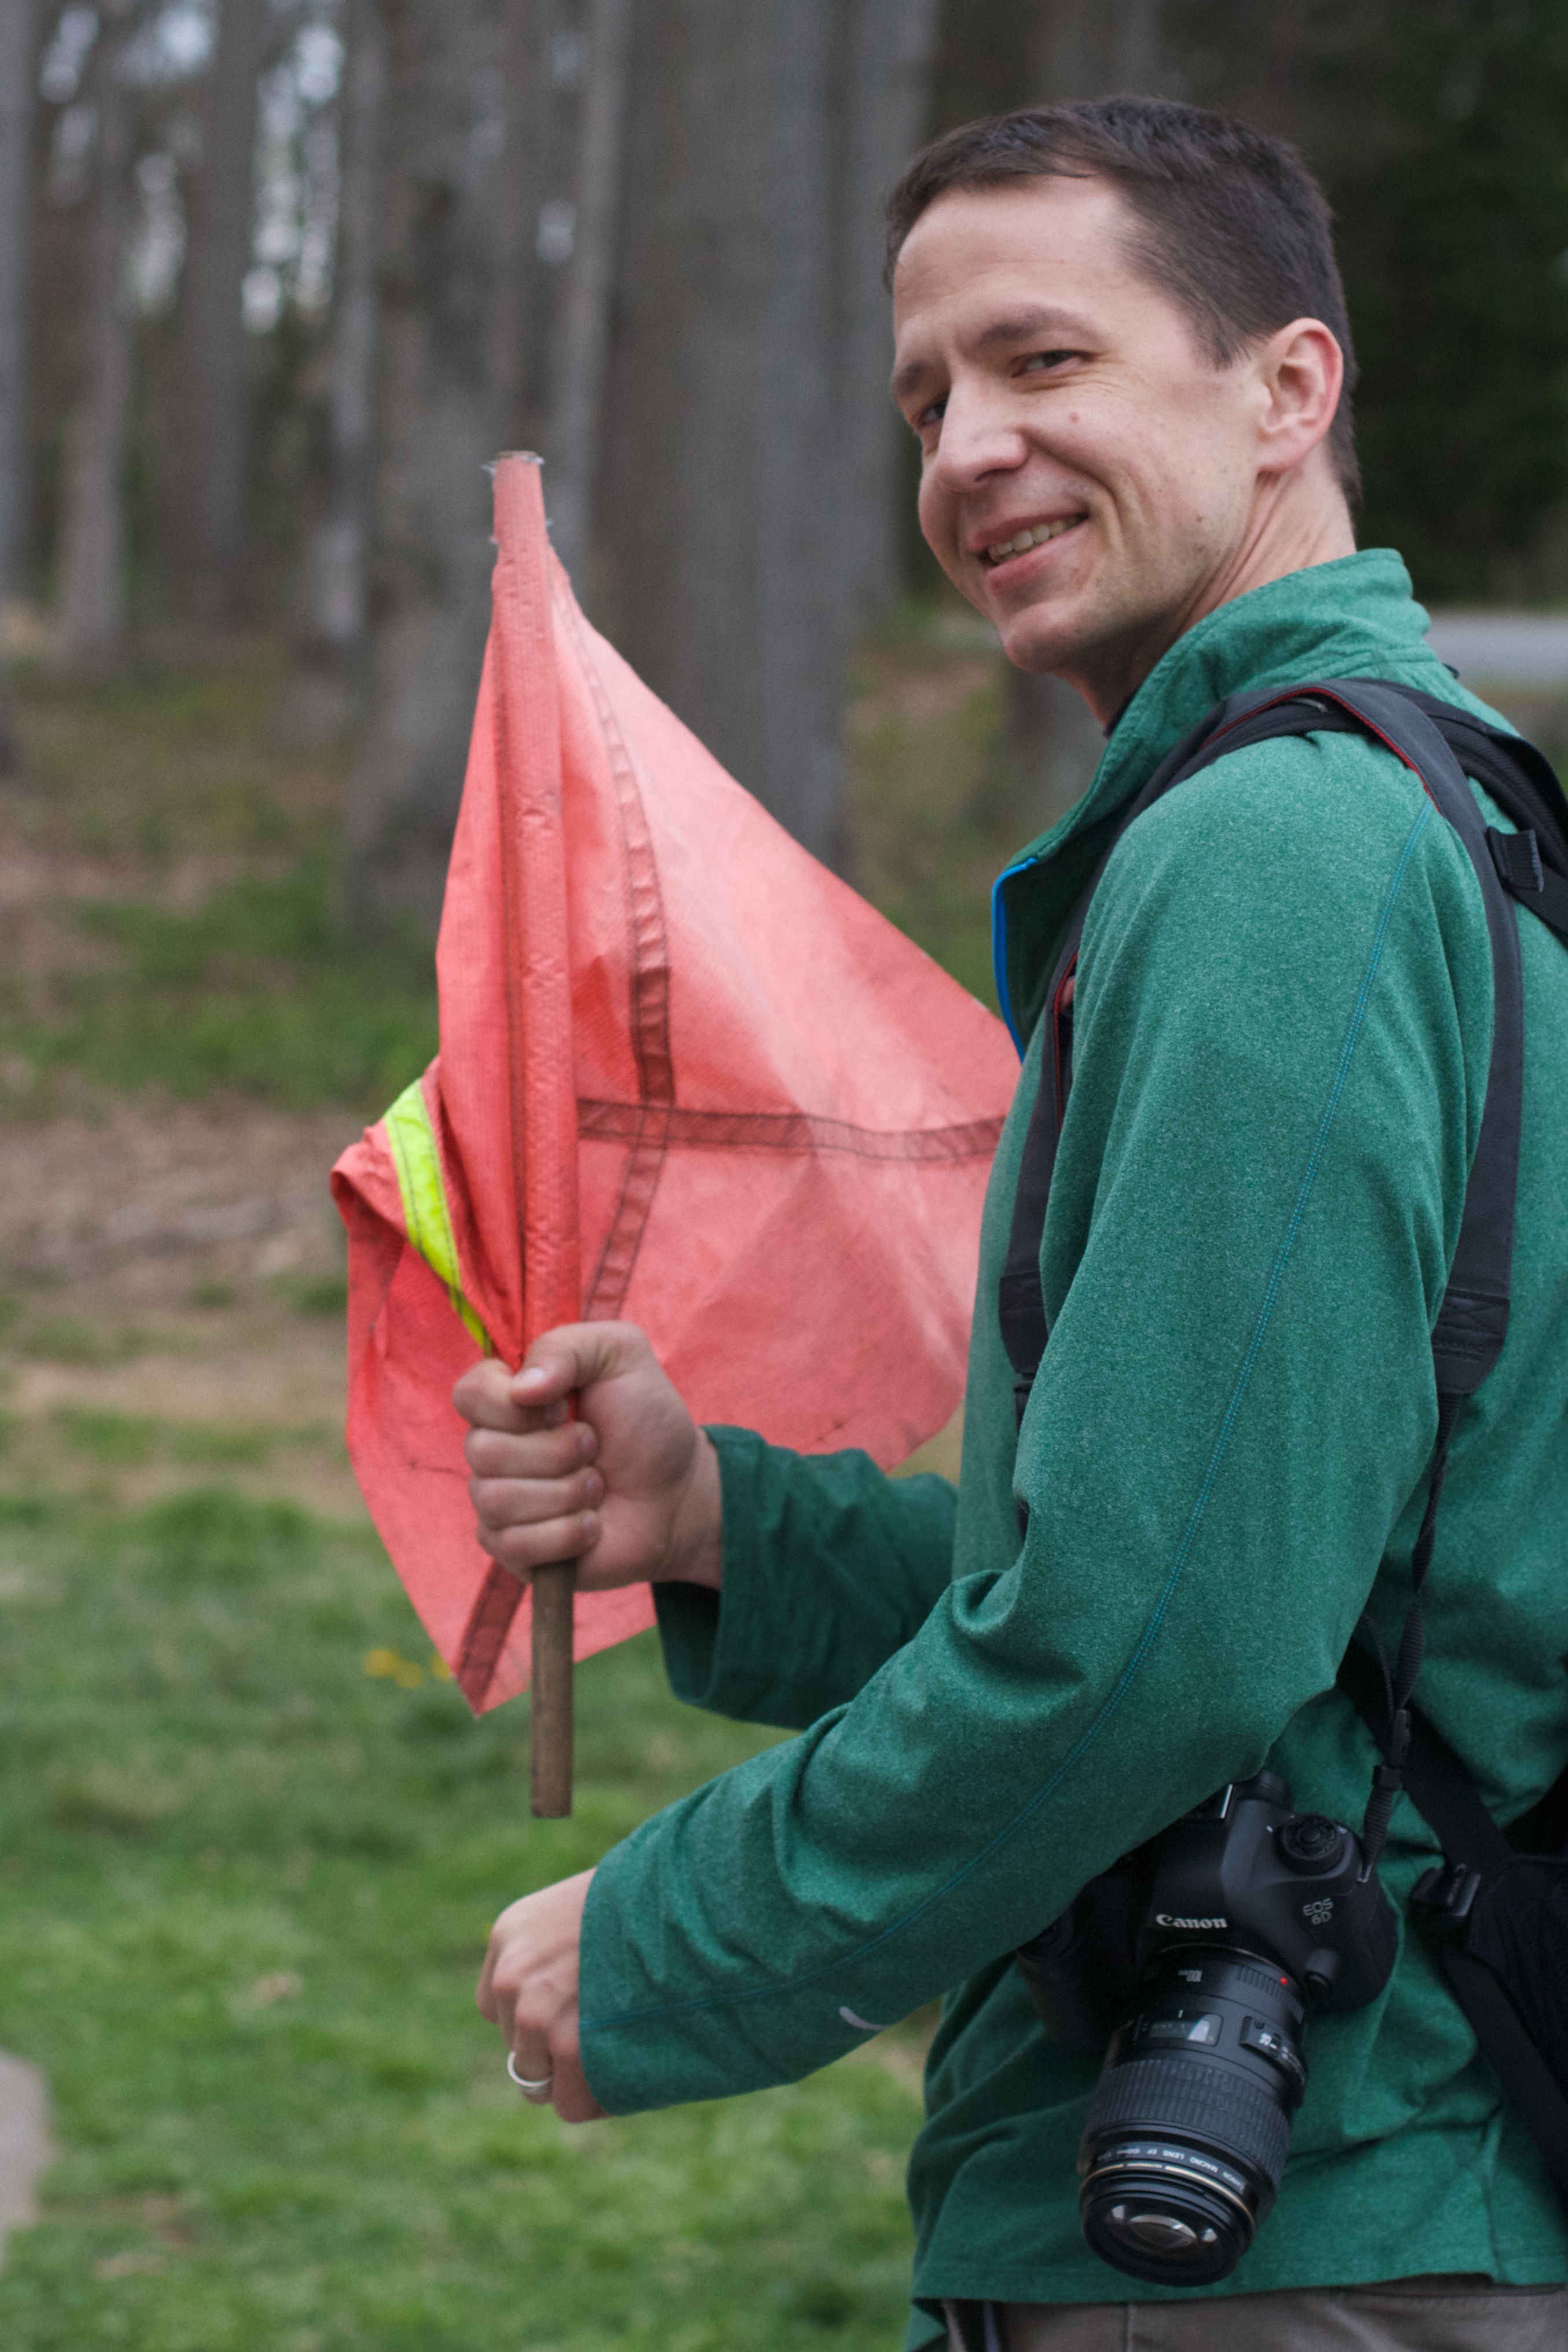
man, person, people, male, spring, green, color